Answer in natural language. Is black colour chair  shape square (marked B) to the left of black colour chair  shape square (marked C)? Choose between the following options: no or yes
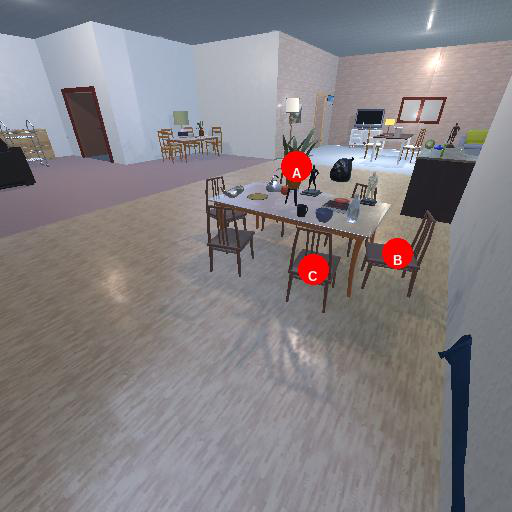
<answer>no</answer>